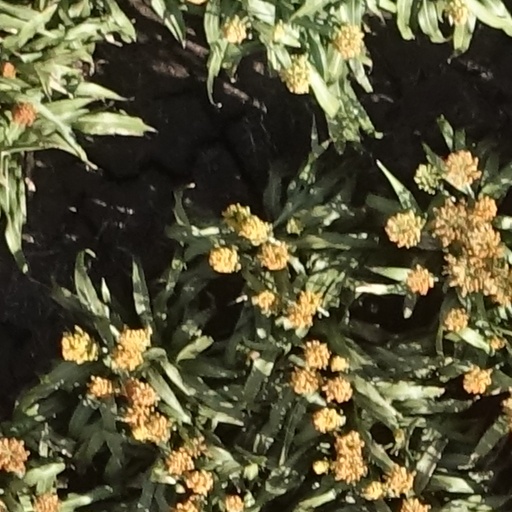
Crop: sorghum